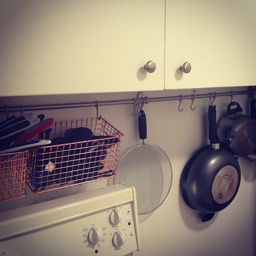
A white cupboard sitting above a large white appliance.
Cooking utensils hanging on kitchen hooks under a cabinet.
A kitchen has hooks for pots and pans.
The pots and pans are hanging up in the kitchen.
Some pots and pans are hanging from a cabinet.